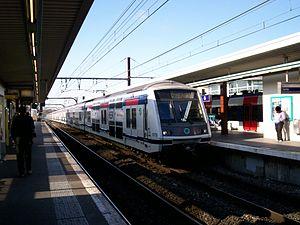
La mission QYEN96 assurée en MI 2N Alteo, en direction de Marne-la-Vallée — Chessy (parcs Disneyland), en gare de Torcy.
Marne-la-Vallée est une ville nouvelle française située à l'est de Paris, dans la région Île-de-France, sur la rive gauche de la Marne.
La ligne A du RER d'Île-de-France, plus souvent simplement nommée RER A, est une ligne du réseau express régional d'Île-de-France qui traverse d'est en ouest l'agglomération parisienne, avec plusieurs branches aux extrémités d'un tronçon central. Elle relie Saint-Germain-en-Laye, Cergy et Poissy à l'ouest, à Boissy-Saint-Léger et Marne-la-Vallée à l'est, en passant par le cœur de Paris.